FIDAL Hall of Fame

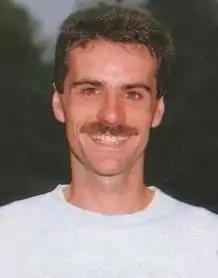
Alberto Cova, the only person to win Olympic, World and European gold medals.

The IAAF Hall of Fame is a hall of fame which was established by the Italian Athletics Federation (FIDAL) in 2012. The FIDAL Hall of Fame includes Italian athletes who have excelled in the history of athletics and who meet certain criteria.